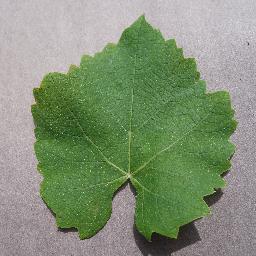
Label: Grape___healthy